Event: Nepal Earthquake
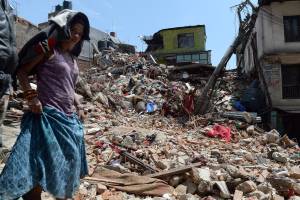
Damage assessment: damage